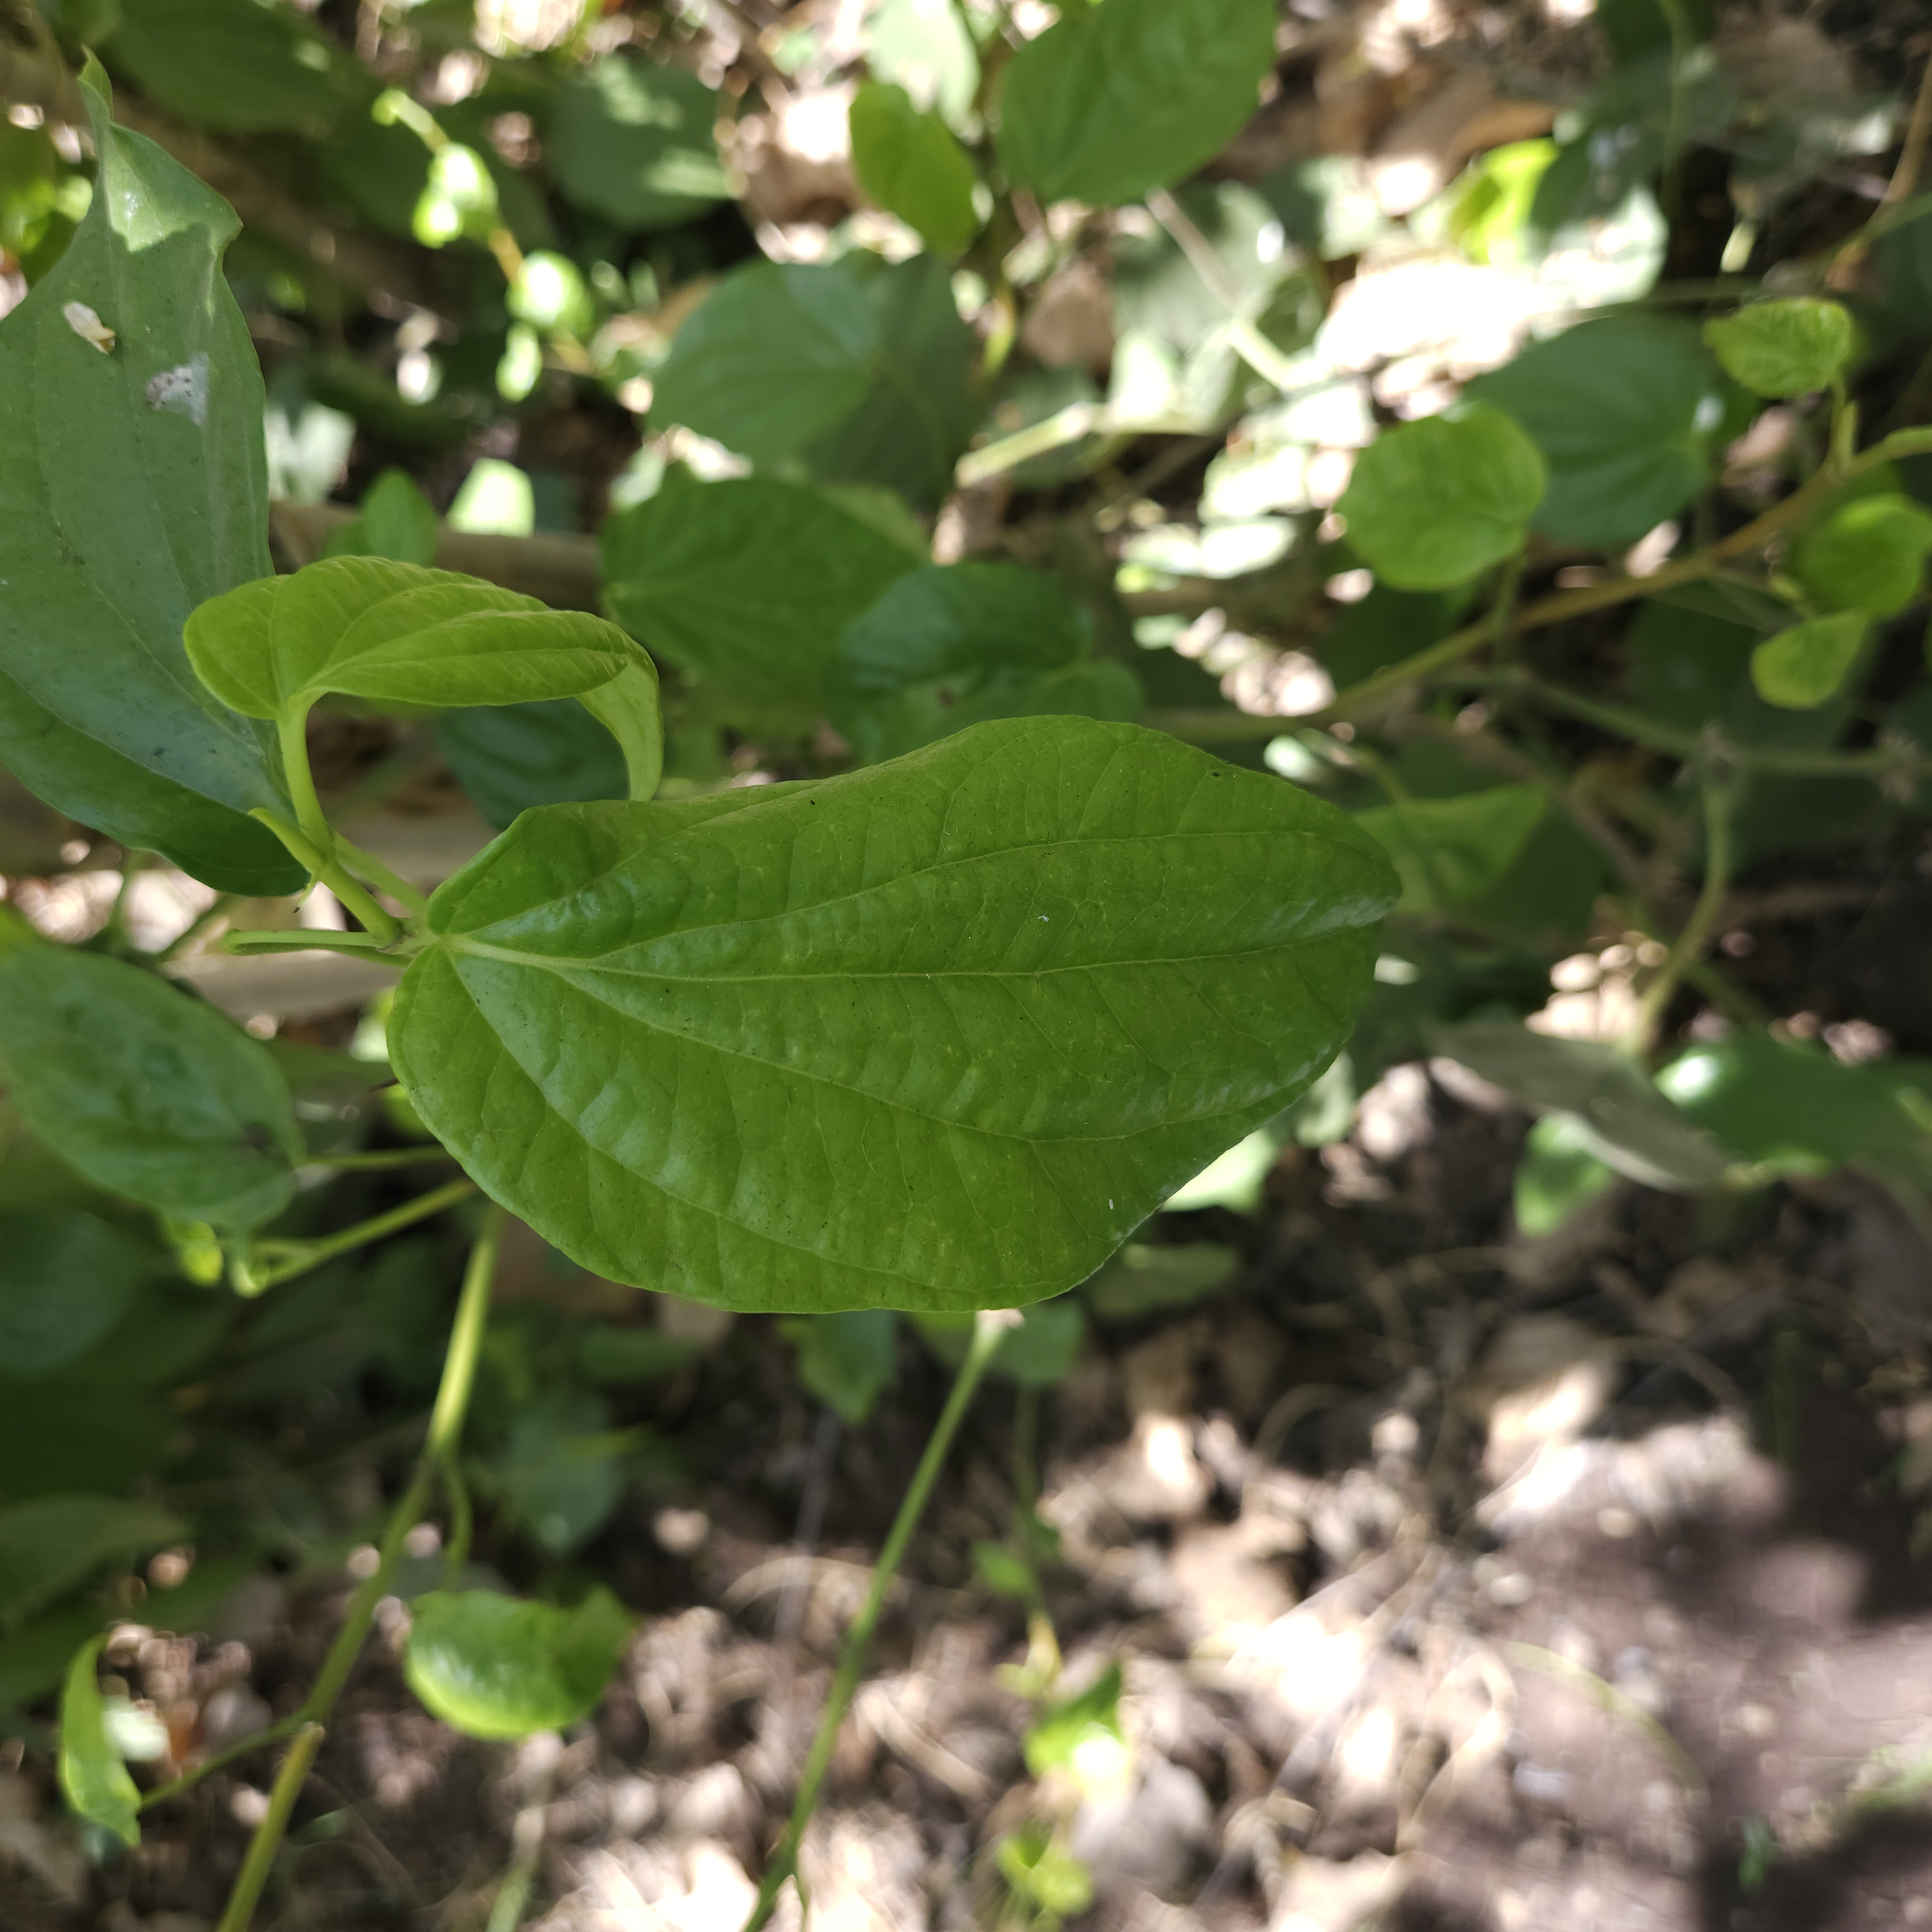
Label: Healthy